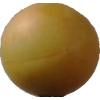
Label: cherry_wax